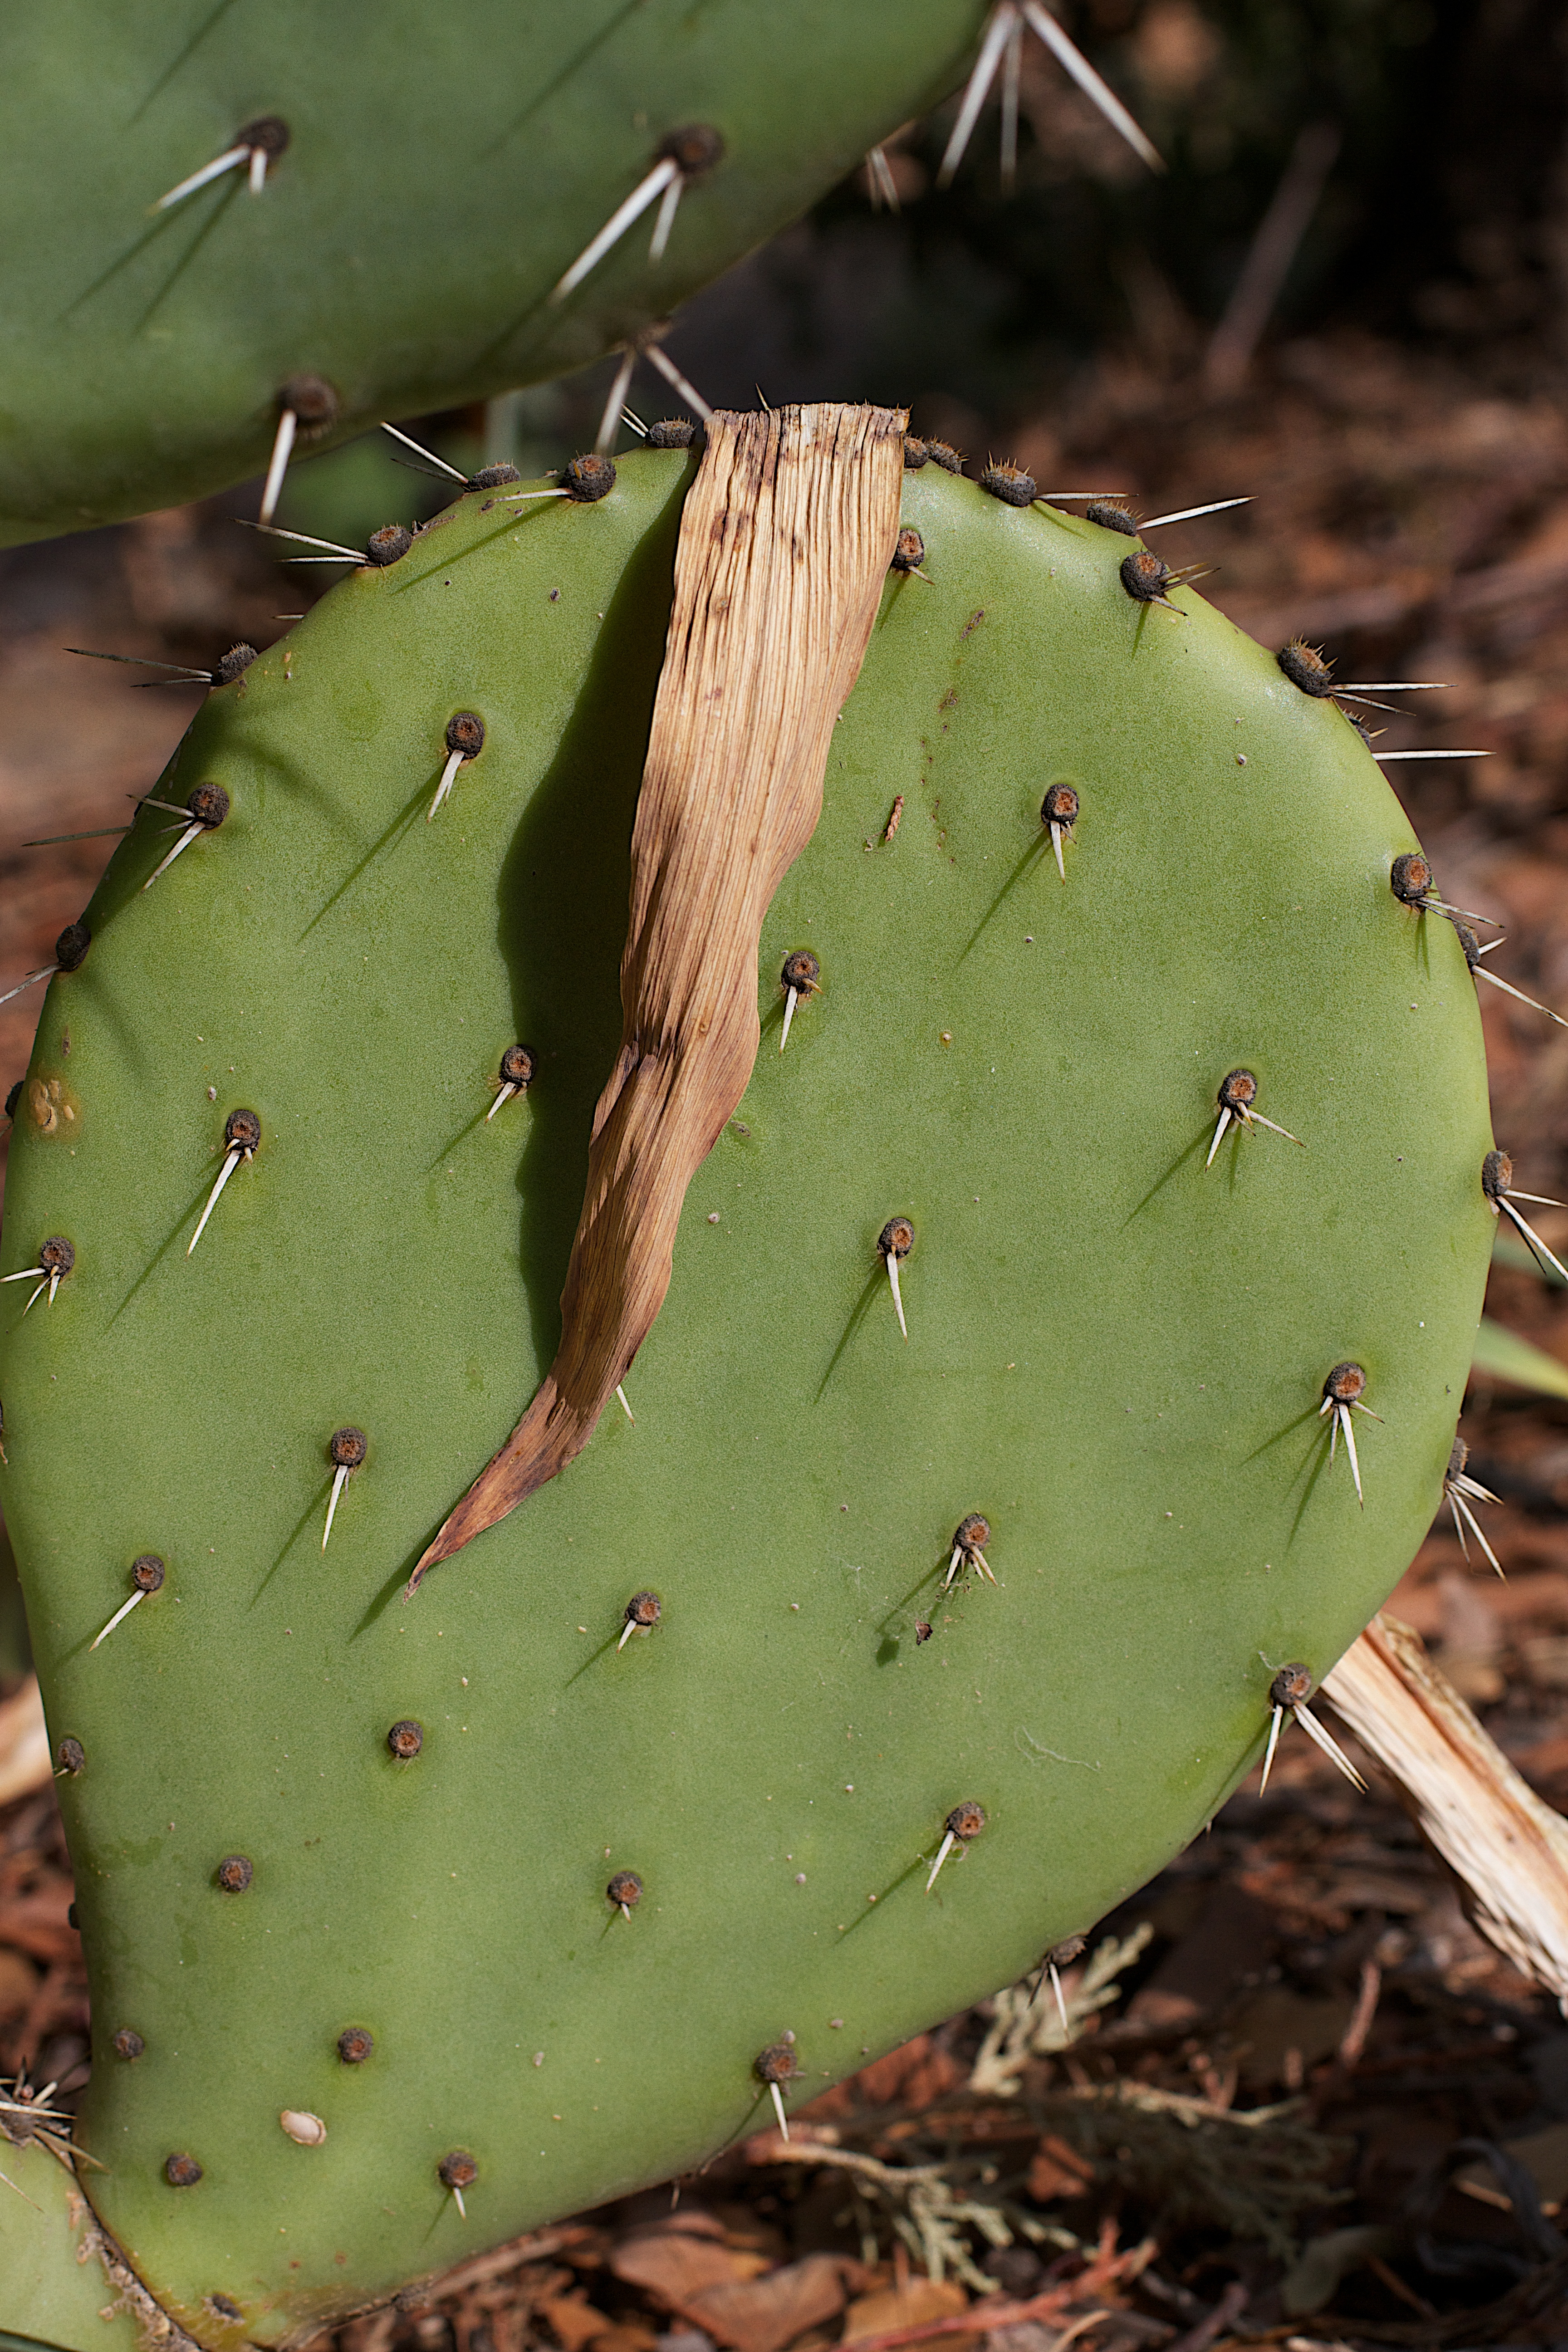
cactus, plant, leaf, flower, food, green, produce, botany, flora, fauna, caryophyllales, cacts, flowering plant, prickly pear, plant stem, land plant, thorns spines and prickles, hedgehog cactus, nopal, san pedro cactus, barbary fig, eastern prickly pear